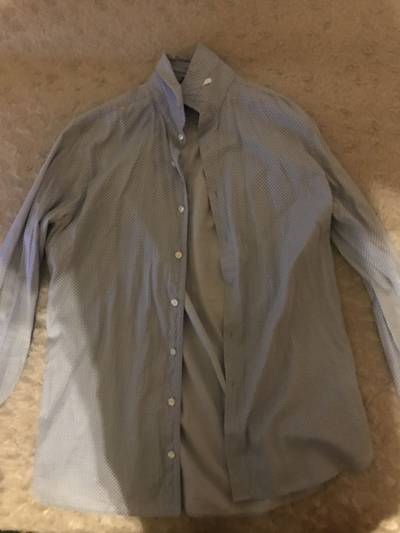
Waste category: clothes